Operation Pedestal

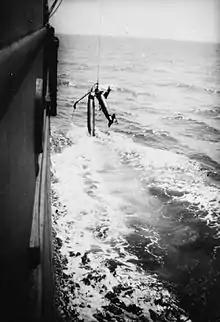

At 23:56, the convoy passed south of Zembra island towards Kelibia on Cap Bon, to avoid the minefields between Africa and Sicily, still out of formation. Three minesweeping destroyers sailed ahead, followed by the cruisers "Kenya", "Manchester" and two freighters. "Charybdis" and the destroyers "Eskimo" and "Somali" from "Force Z" were still some hours behind and "Ashanti" was steaming fast to overhaul the main body. Three destroyers remained with nine of the merchantmen and "Bramham" was en route after "Deucalion" had been sunk. The main part of the convoy was attacked at 00:40 by four boats of the German III Squadron and 13 torpedo boats of the Italian 18° "MAS", 2° "MS" and 20° "MAS", which made 15 attacks; the long line of merchant ships and the reduced number of escort ships providing an easy target. The 18° "MAS" detected the convoy on radar, south-east of Pantelleria and attacked the escorts at the head of the procession, coming under fire, as they fired torpedoes to no effect. The Italian boats then attacked the merchant ships.